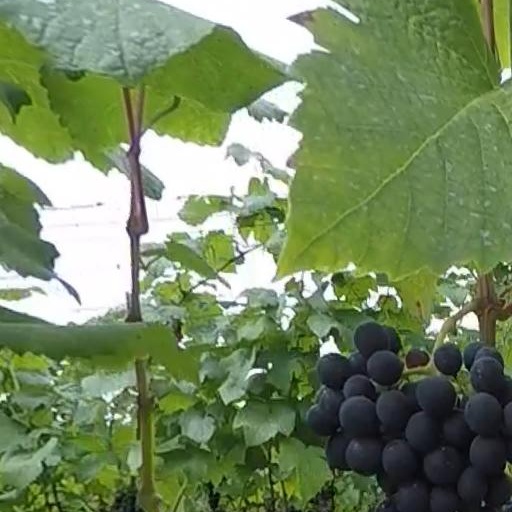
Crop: grape